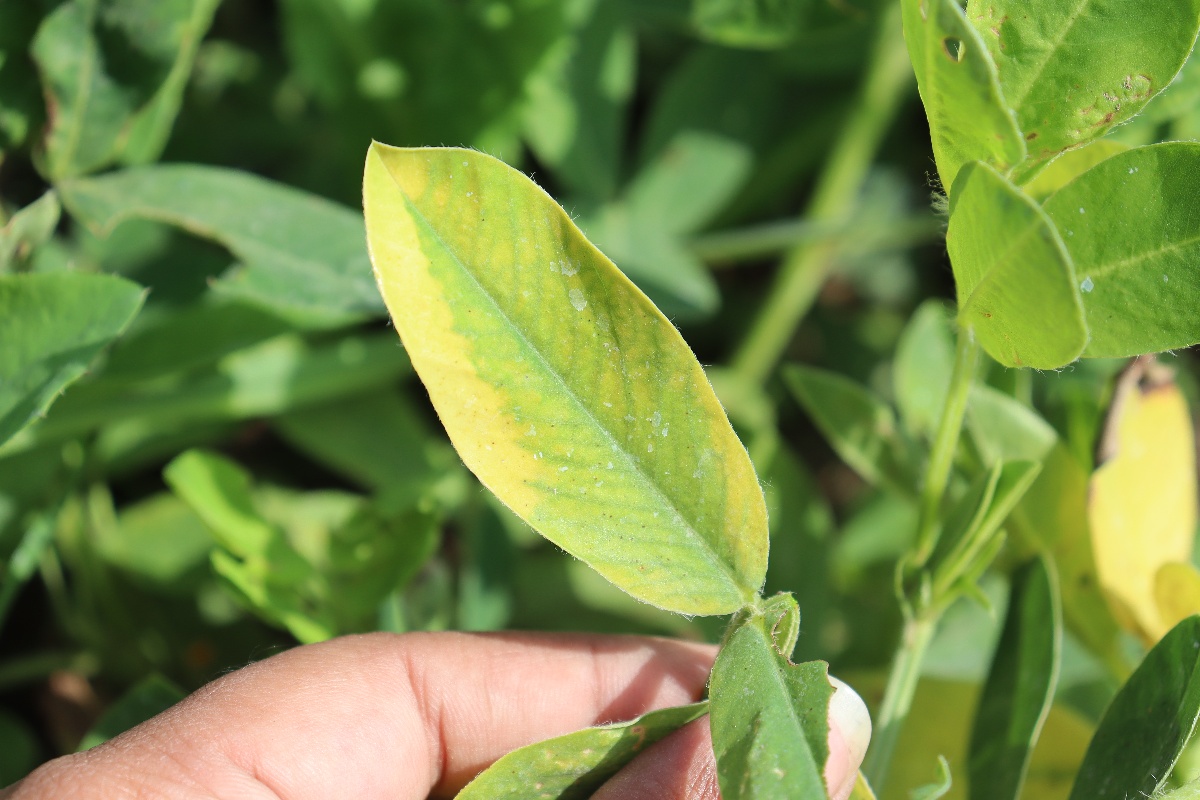
Label: nutrition deficiency